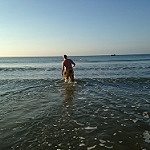
Label: sea